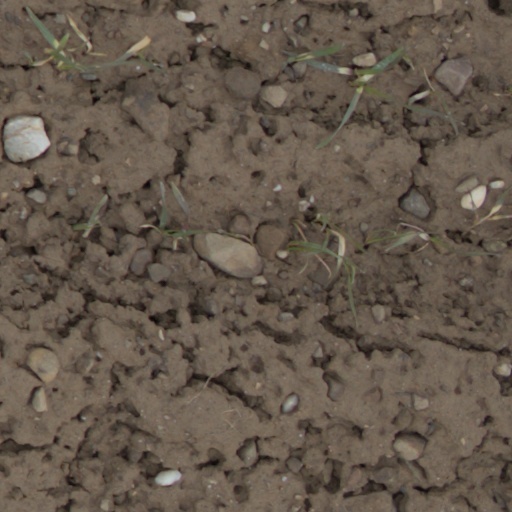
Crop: wheat